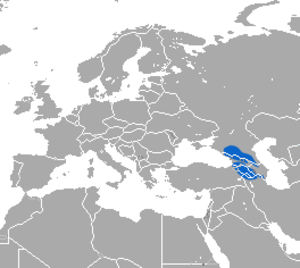
Cette liste commentée recense la mammalofaune en Géorgie. Elle répertorie les espèces de mammifères géorgiens actuels et celles qui ont été récemment classifiées comme éteintes. Cette liste comporte 133 espèces réparties en dix ordres et 31 familles, dont deux sont « en danger critique d'extinction », cinq sont « en danger », huit sont « vulnérables », douze sont « quasi menacées » et trois ont des « données insuffisantes » pour être classées.
Cette liste commentée recense la mammalofaune en Azerbaïdjan. Elle répertorie les espèces de mammifères azerbaïdjanais actuels et celles qui ont été récemment classifiées comme éteintes. Cette liste comporte 127 espèces réparties en neuf ordres et 28 familles, dont quatre sont « en danger », huit sont « vulnérables », douze sont « quasi menacées » et quatre ont des « données insuffisantes » pour être classées.
Cette liste commentée recense la mammalofaune en Europe. Elle répertorie les espèces de mammifères européens actuels et celles qui ont été récemment classifiées comme éteintes. Comme ici n'est référencé que l'Europe dans ses limites géographiques les plus communément admises, cette liste ne comptabilise pas les animaux présents dans les îles Canaries, Madère, le Groenland, la Sibérie, la partie asiatique de la Transcaucasie, l'Anatolie et Chypre.